Lasius fuliginosus

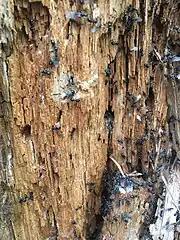
"Lasius fuliginosus" on chewed wood

Workers of "Lasius fuliginosus" have a black shiny colour, a relatively large head, broadly cordate, with a distinct posterior emargination and rounded occipital lobes. Over the dorsum is present a sparse pubescence and scattered erect hairs. Legs are brownish yellow.